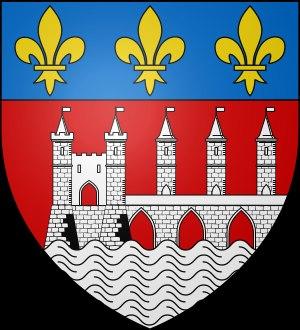
Cet article présente les faits marquants de l'histoire de Saintes, une ville du sud-ouest de la France.